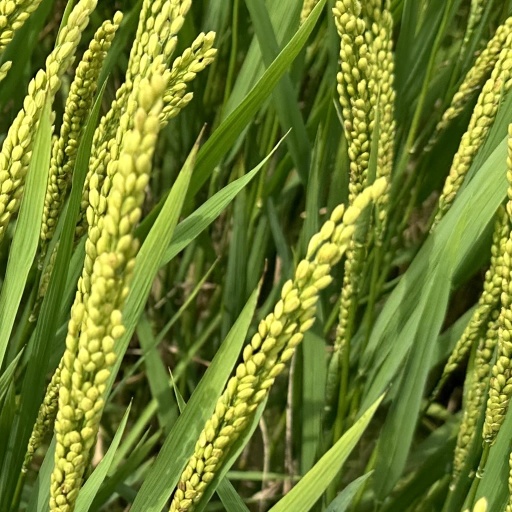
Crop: rice